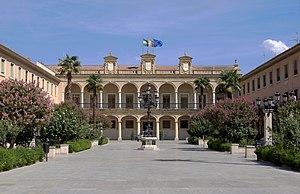
Hôtel de Ville de Guadix , Place de la Constitution, Grenade, Espagne